Golden Dawn (Greece)

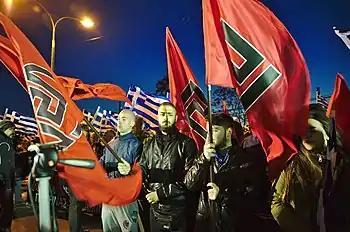
Golden Dawn members hold flags with the meander symbol at rally in Athens, March 2015

In an article published in 1987 in the Golden Dawn magazine titled "Hitler for 1,000 years", its editor Michaloliakos showed his support for Nazism and white supremacy. Specifically he wrote, "We are the faithful soldiers of the National Socialist idea and nothing else" and "[...] WE EXIST, and continue the battle, the battle for the final victory of our race". He ends the article by writing "1987, 42 years later, with our thought and soul given to the last great battle, with our thought and soul given to the black and red banners, with our thought and soul given to the memory of our great Leader, we raise our right hand up, we salute the Sun and with the courage, that is compelled by our military honor and our National Socialist duty we shout full of passion, faith to the future and our visions: HEIL HITLER!". Michaloliakos uses capital letters for pronouns referring to Hitler ("by Himself", "His people").